Quảng Nam province

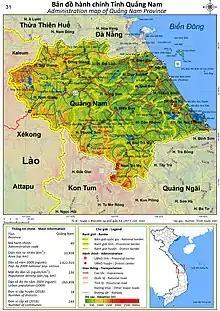
Administration map of Quangnam province

Quang Nam is a province with a relatively large scale of schools, classes, and students compared to other provinces and cities in the country. The network of schools and classes has all levels, grades, and majors, from preschool education, general education, continuing education to vocational high school, college, and university; all types of public and private education, basically meeting the learning needs of all classes of people in the province.